Viktor Burduk

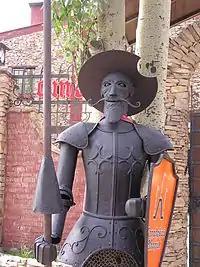
Don Quixote's wrought sculpture on the entrance to "Ispanskiy dvorik" hotel

Another important project of Viktor Burduk is a boutique hotel in Donetsk called “Ispanskiy dvorik” (en. Spanish patio) with 12 key rooms and a restaurant. Hotel interior and furniture design are full of blacksmith art and technologies. There is a lot of handicraft and unique design and it took him only two years to build and open this hotel